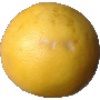
Label: white_grapefruit